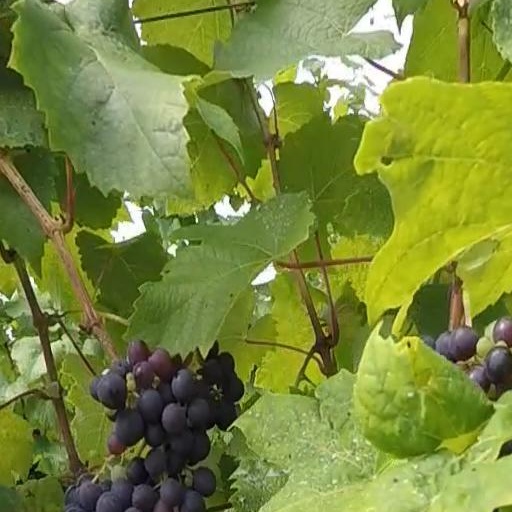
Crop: grape